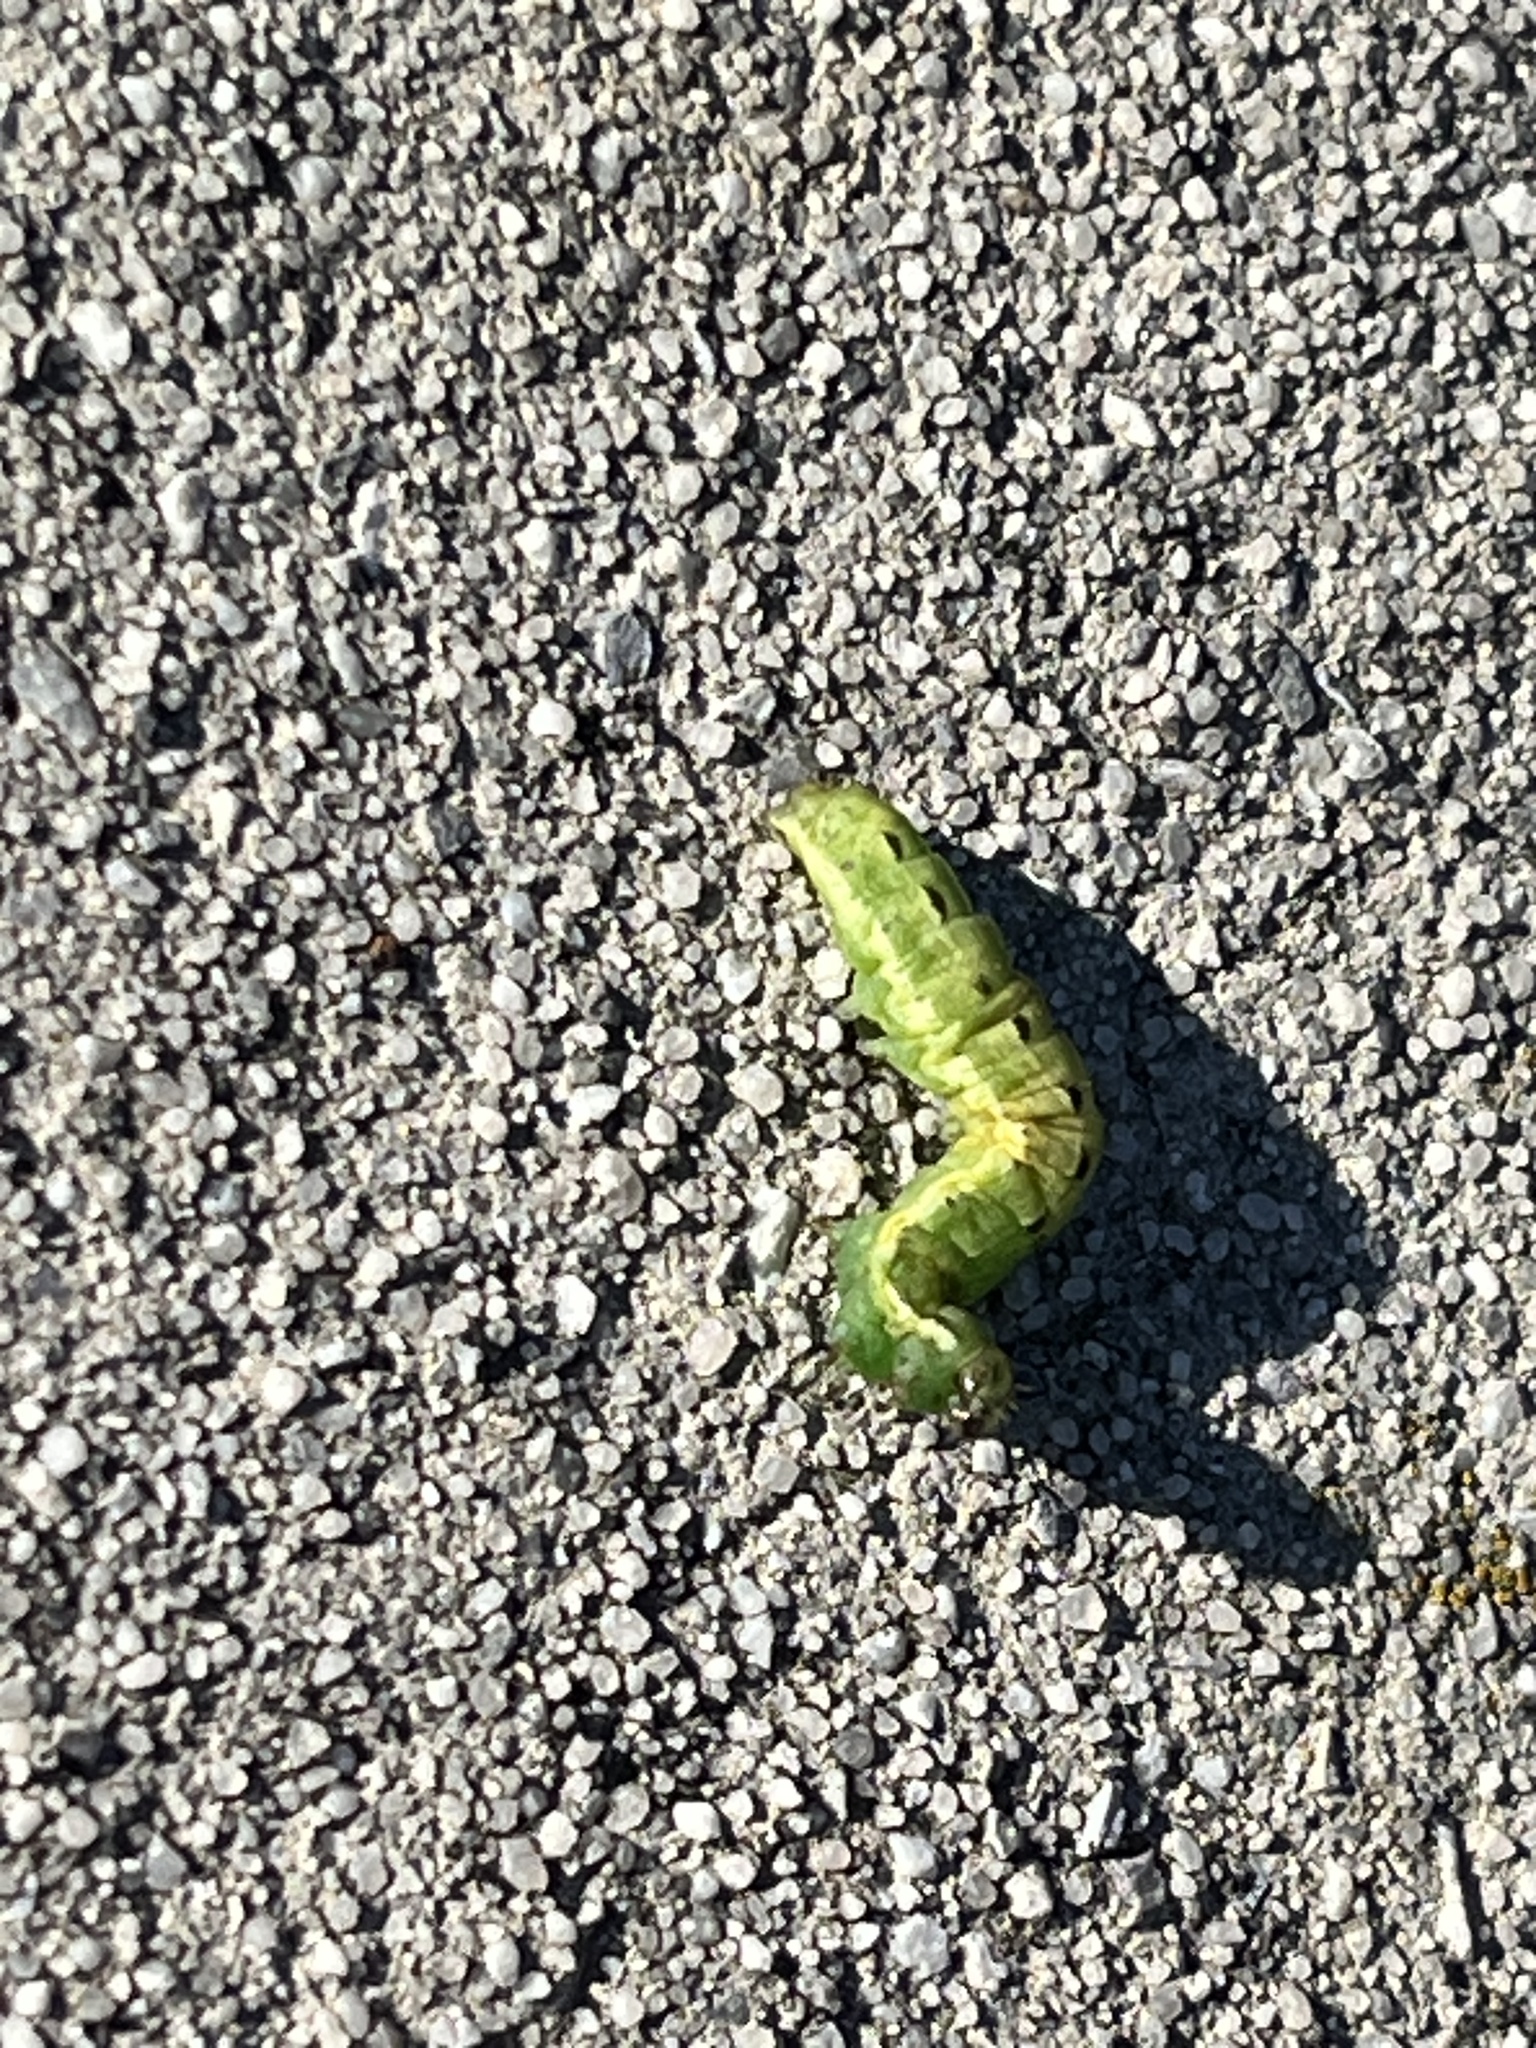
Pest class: cutworms